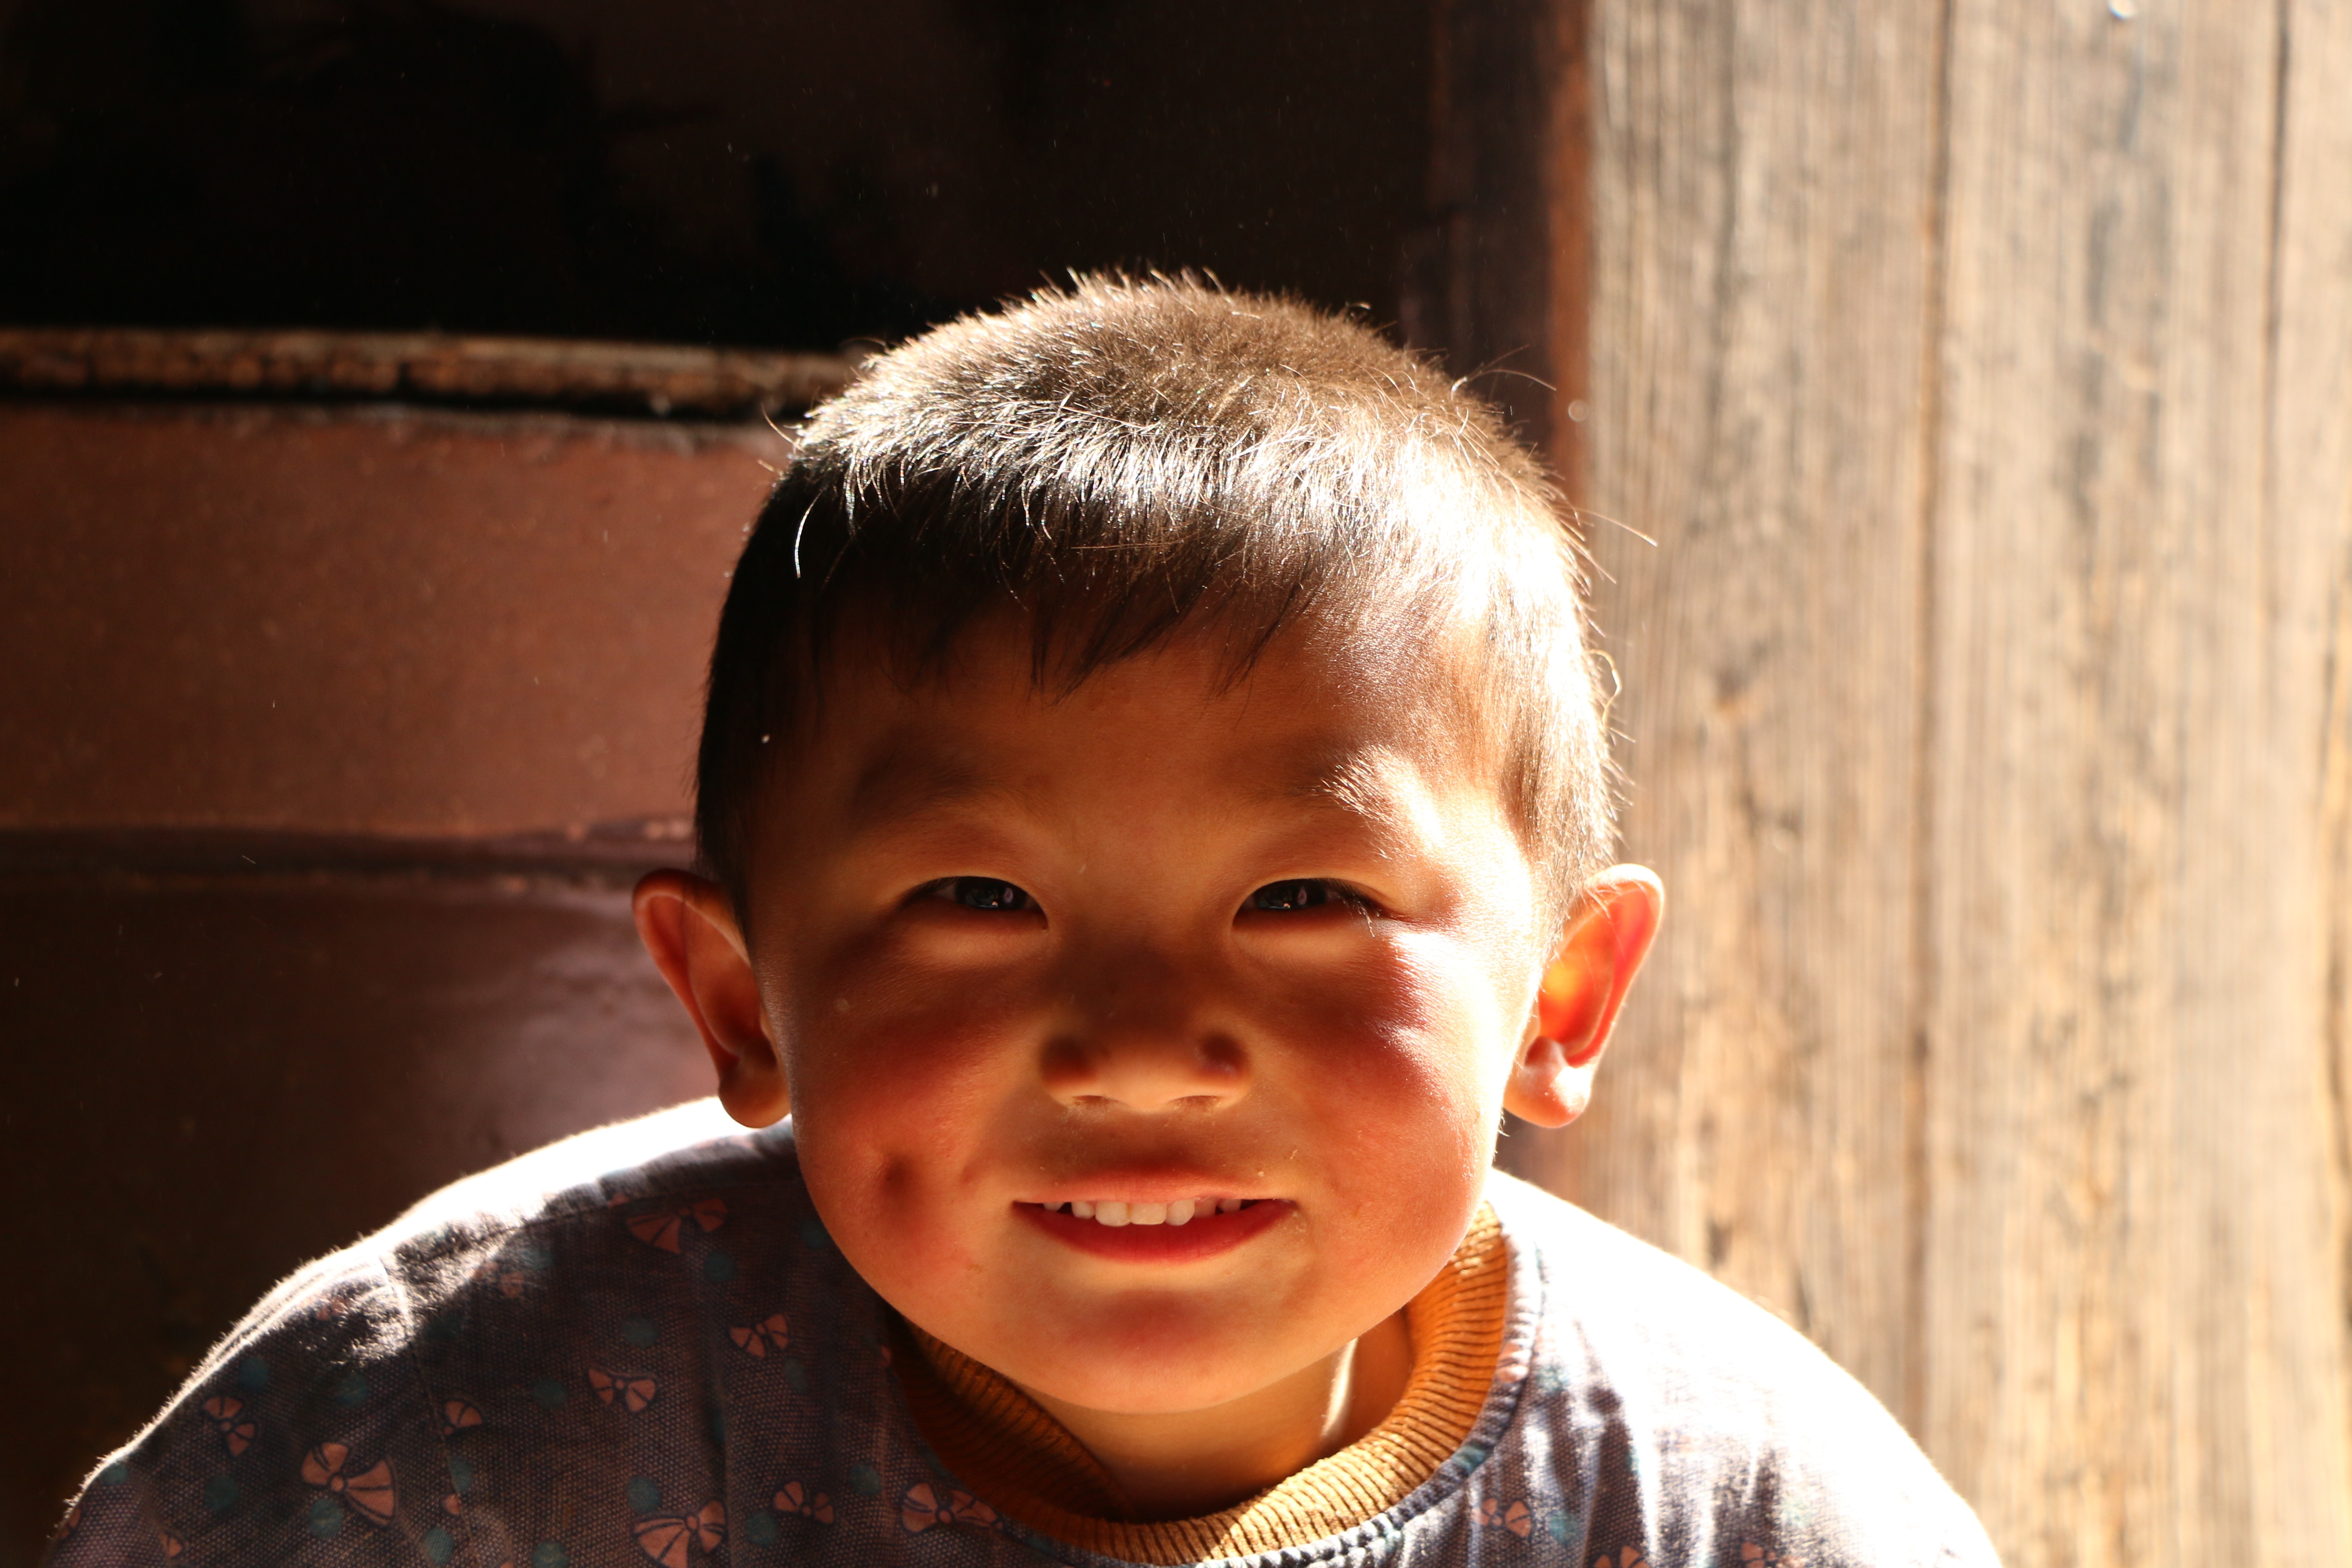
person, people, sunshine, boy, male, portrait, child, facial expression, smile, face, happy, temple, infant, toddler, eye, head, skin, organ, laughter, emotion, portrait photography, chinese village